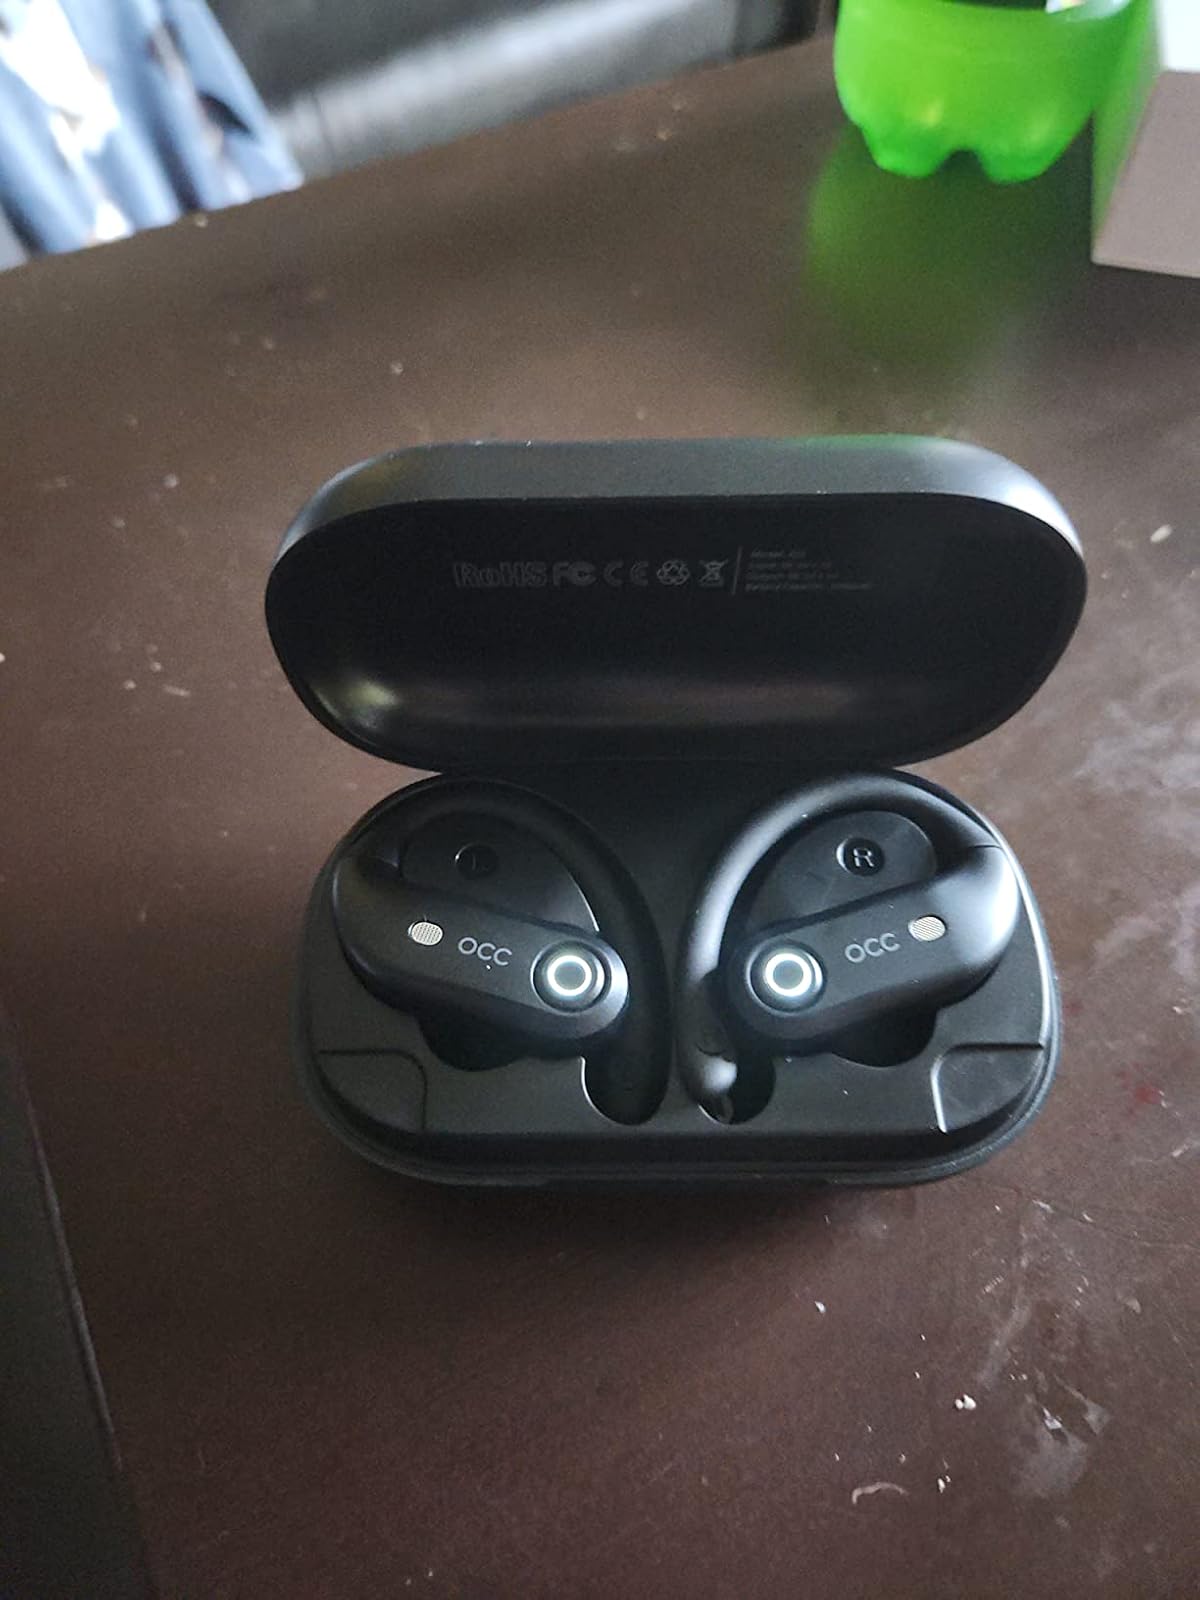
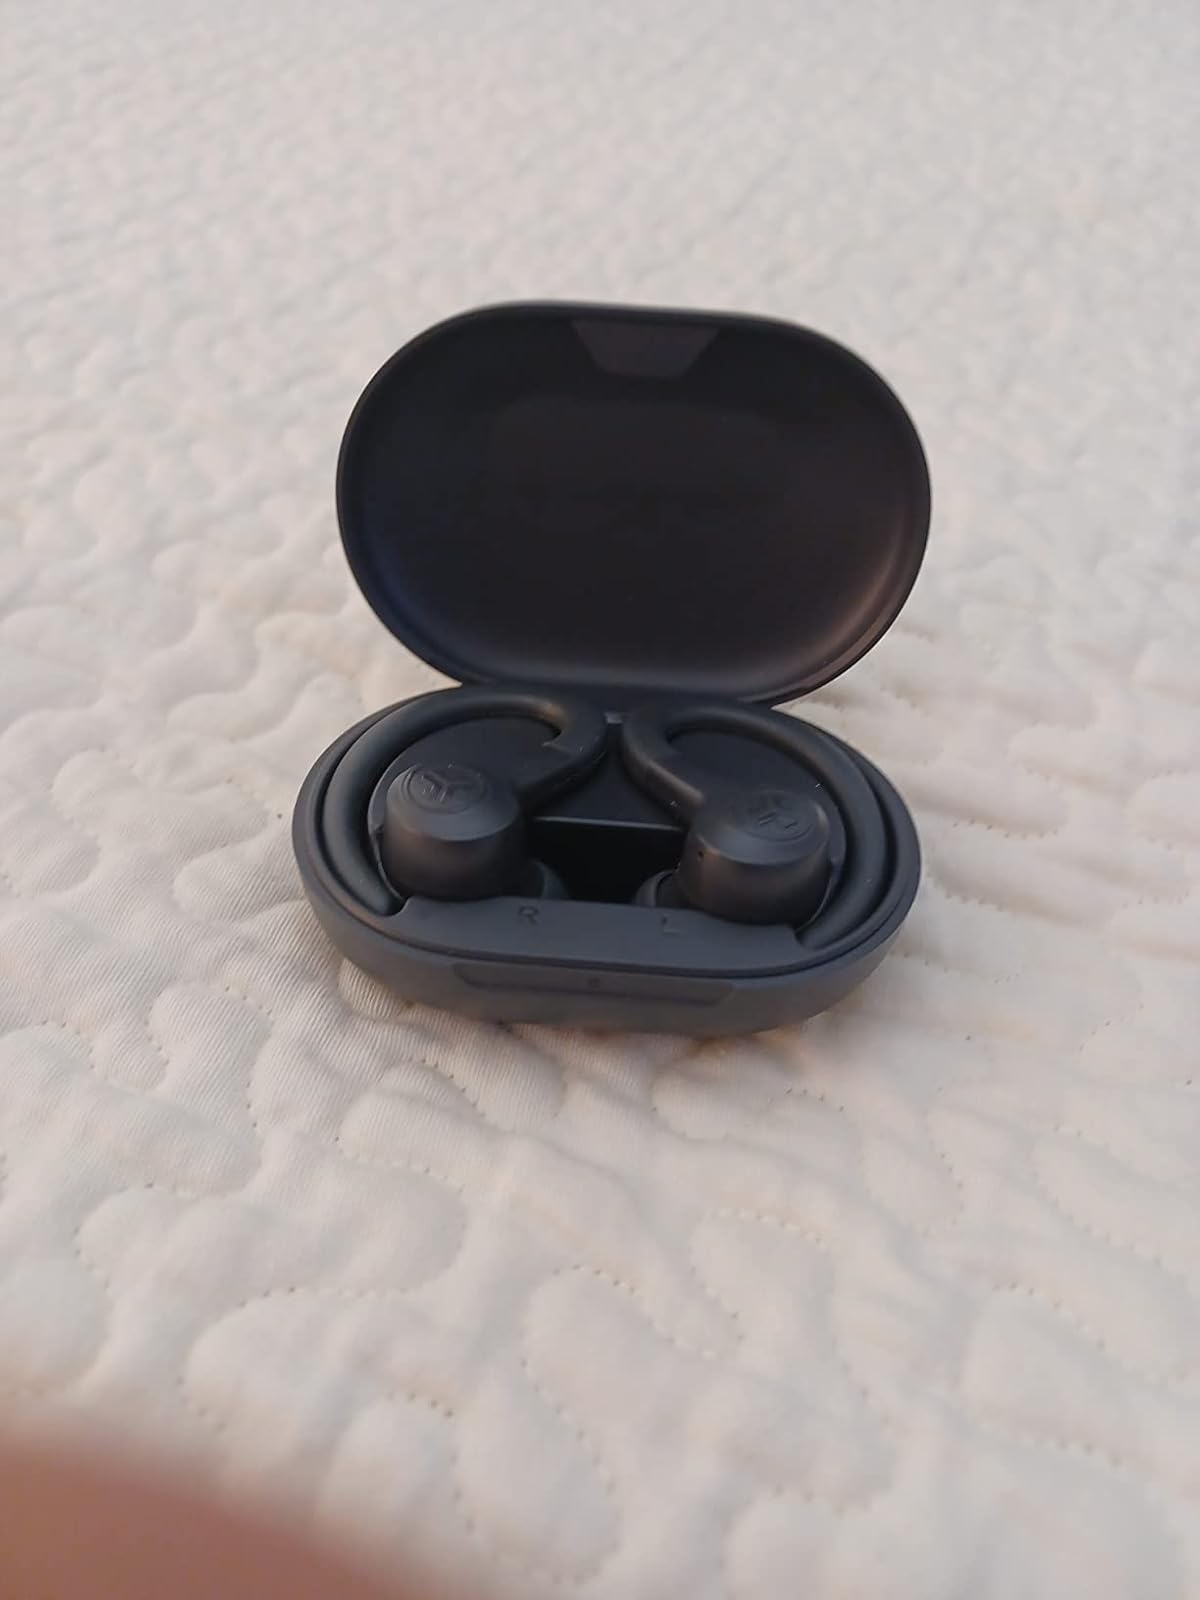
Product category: earbuds
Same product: no